Vicky Peláez

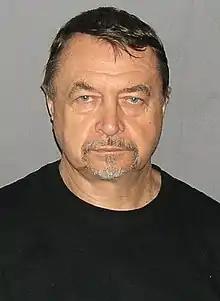
Mikhail A. Vasenkov (Juan Lazaro)

In June 2010, Peláez, along with her husband Mikhail Anatolyevich Vasenkov (Михаил Анатольевич Васенков, alias Juan Lazaro) and nine others, was arrested on charges of conspiracy to act as an agent of a foreign government without notifying the U.S. Attorney General. The operations of this group was dubbed by American authorities as the "Illegals Program" directed by Russia. Waldo Mariscal, the eldest son of Peláez, claimed the U.S. government was persecuting his parents for their political views.